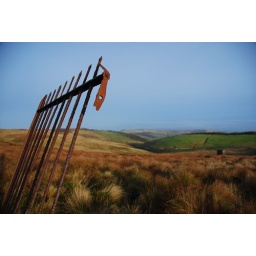
The outer edge of the rusty gates in the previous shot hung outward inviting this view of the road up from Buxton.